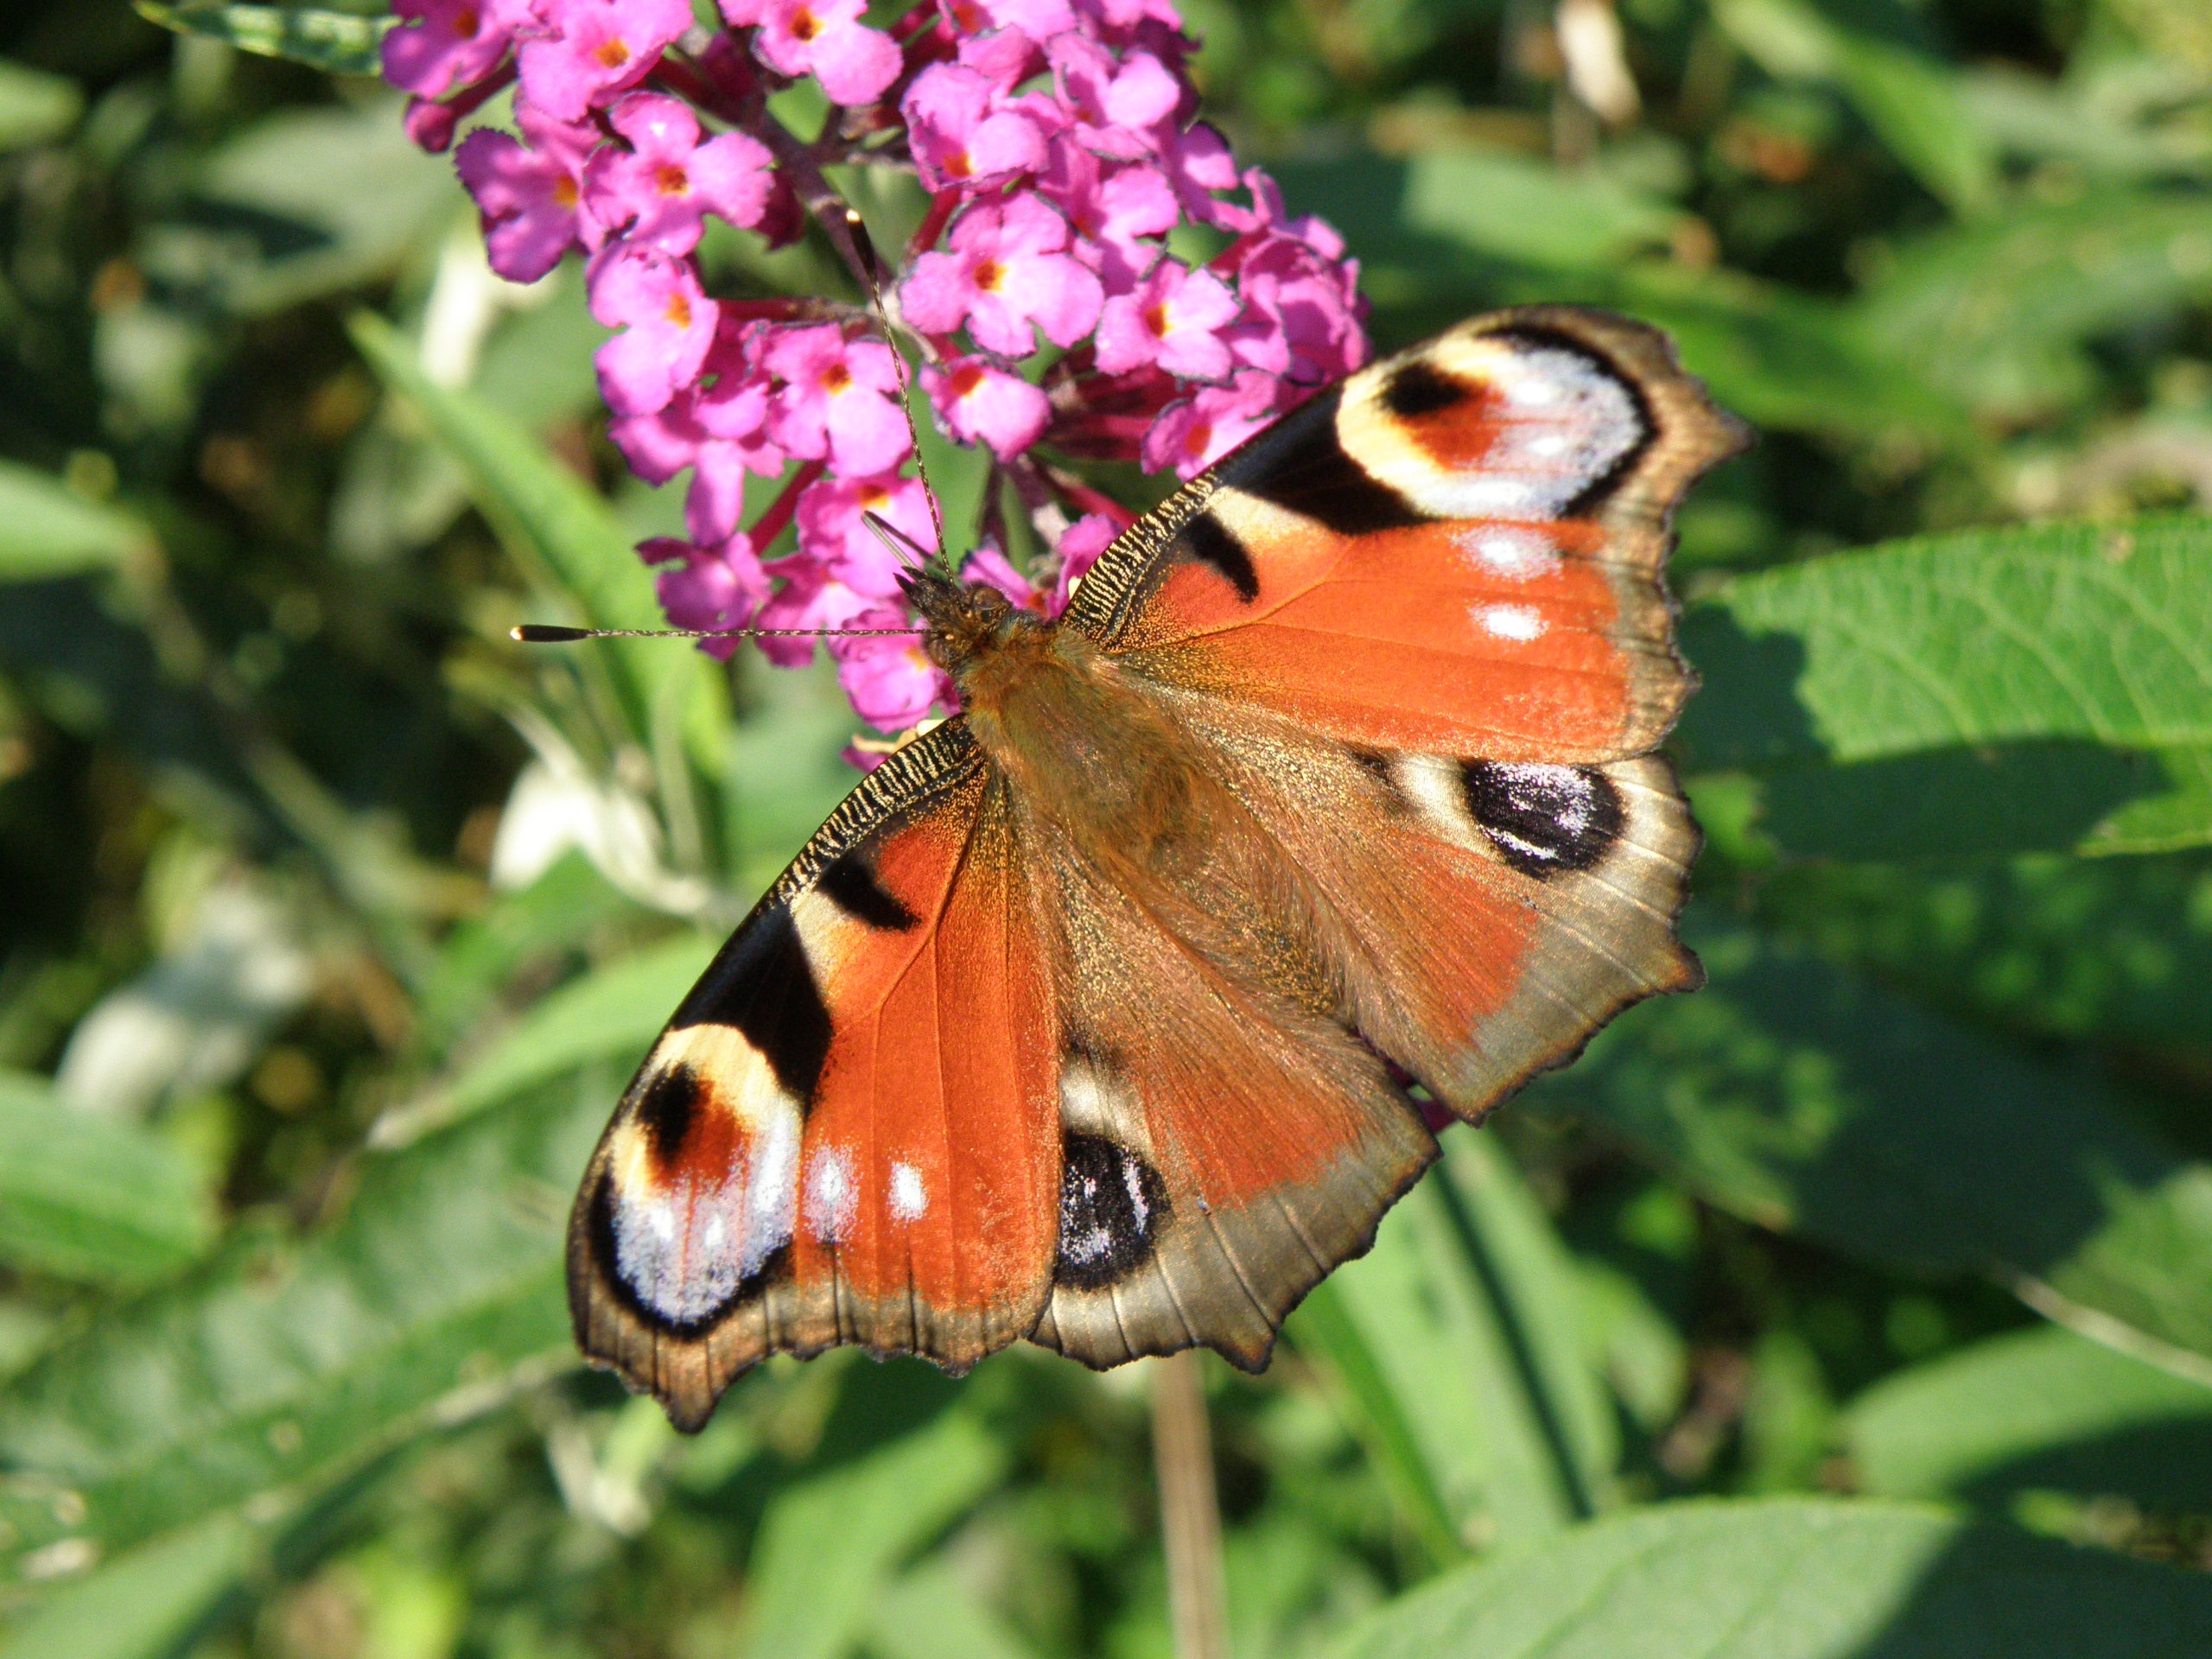
nature, flower, bush, insect, macro, botany, butterfly, flora, fauna, invertebrate, monarch butterfly, wings, nectar, macro photography, arthropod, butterfly peacock, pollinator, moths and butterflies